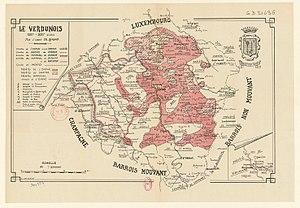
Le Verdunois, XIIIème-XVIème siècle. This image comes from Gallica Digital Library and is available under the digital ID btv1b530576583 This tag does not indicate the copyright status of the attached work. A normal copyright tag is still required. See Commons:Licensing. Deutsch
Le Verdunois ou Pays verdunois, est la région de Verdun dans le département français de la Meuse.